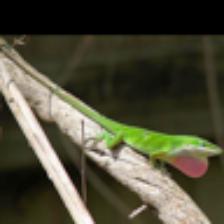
Label: NonHuman